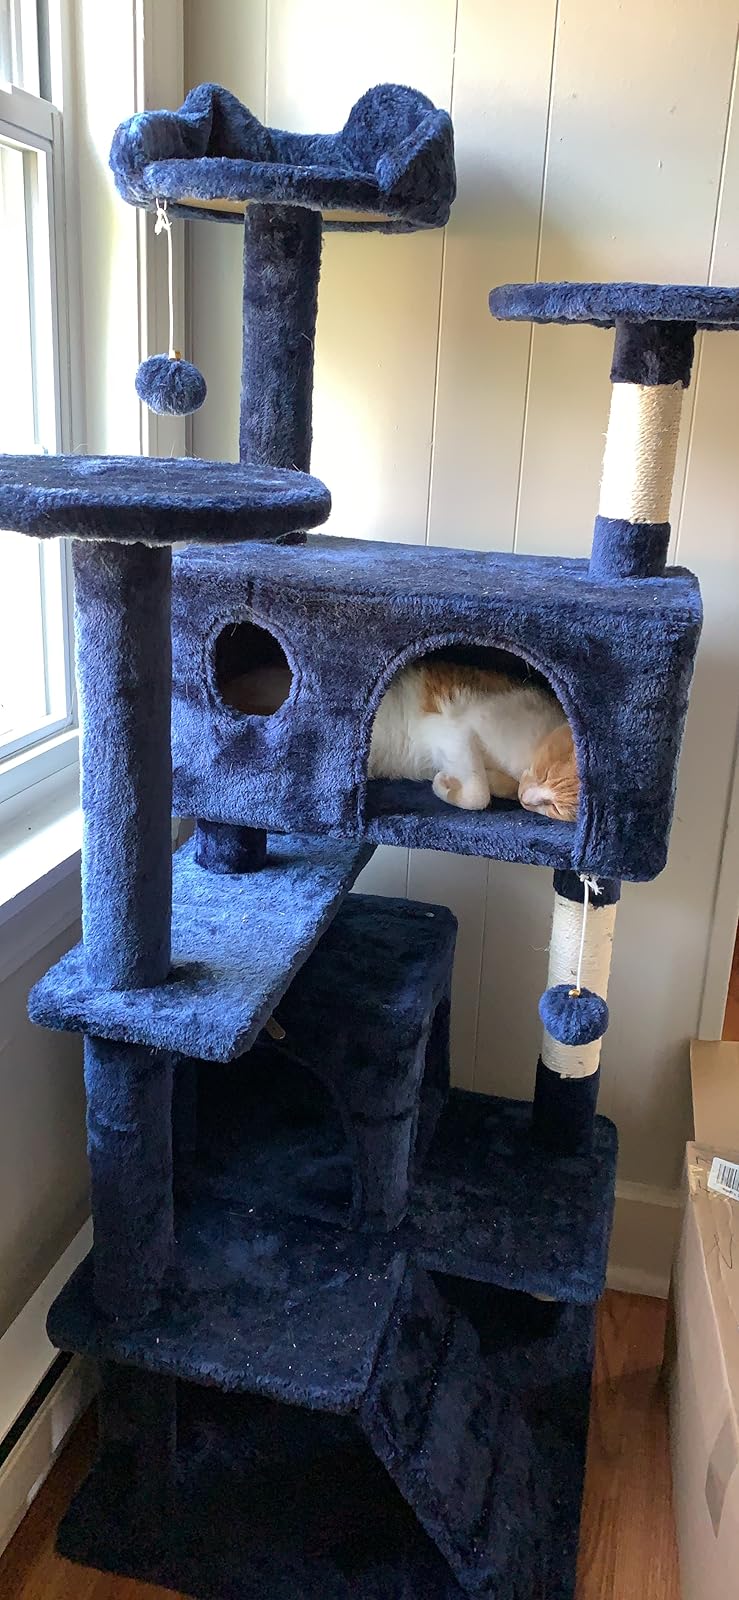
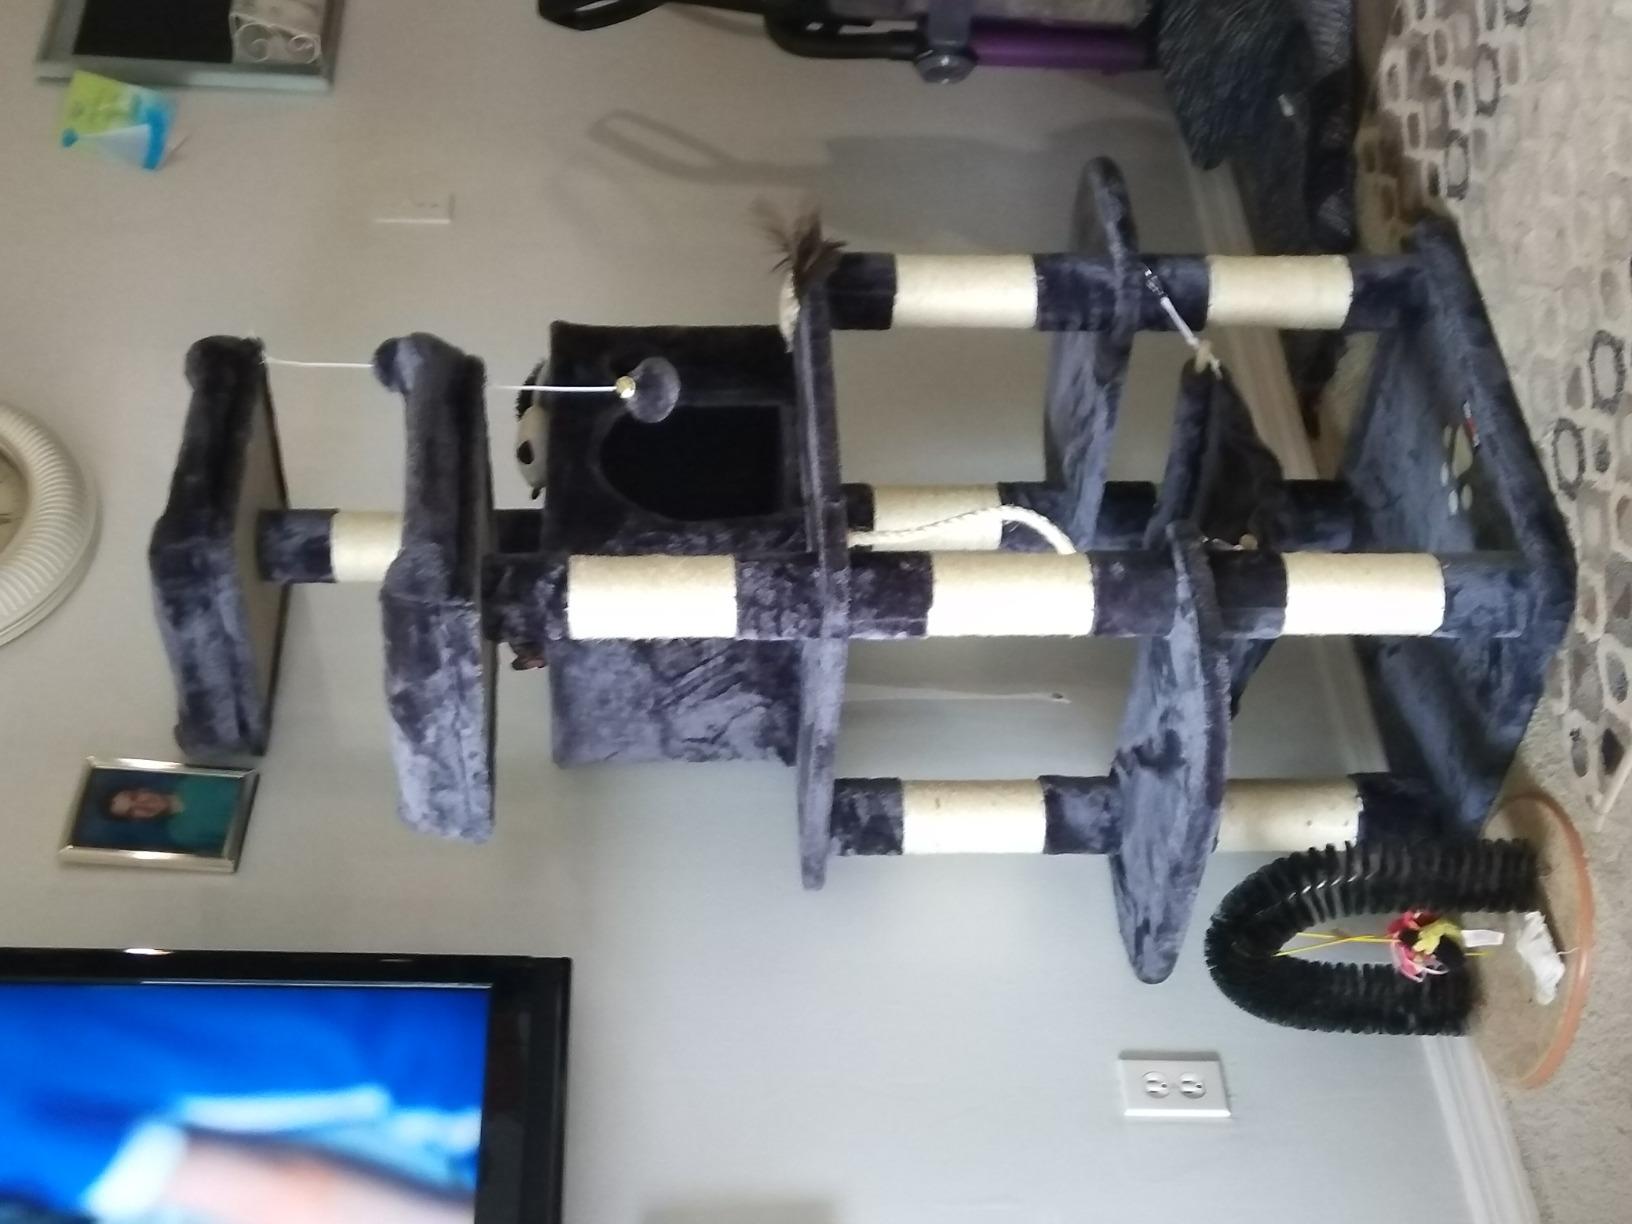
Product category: items_cat tree
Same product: no